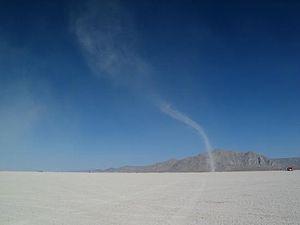
La convection atmosphérique désigne l'ensemble des mouvements internes de l'atmosphère terrestre résultant d'une instabilité de l'air due à une différence de température verticale ou horizontale. Son intensité dépend du taux de décroissance de cette température et donne des mouvements organisés dans la couche d'air instable, entraînant des transferts verticaux de chaleur, de quantité de mouvement et d'humidité. Le mouvement convectif peut se produire autant à partir du sol qu'en altitude dans une couche d'air instable plus ou moins épaisse. Il est donc possible de parler de convection profonde ou restreinte ce qui influencera ses impacts.